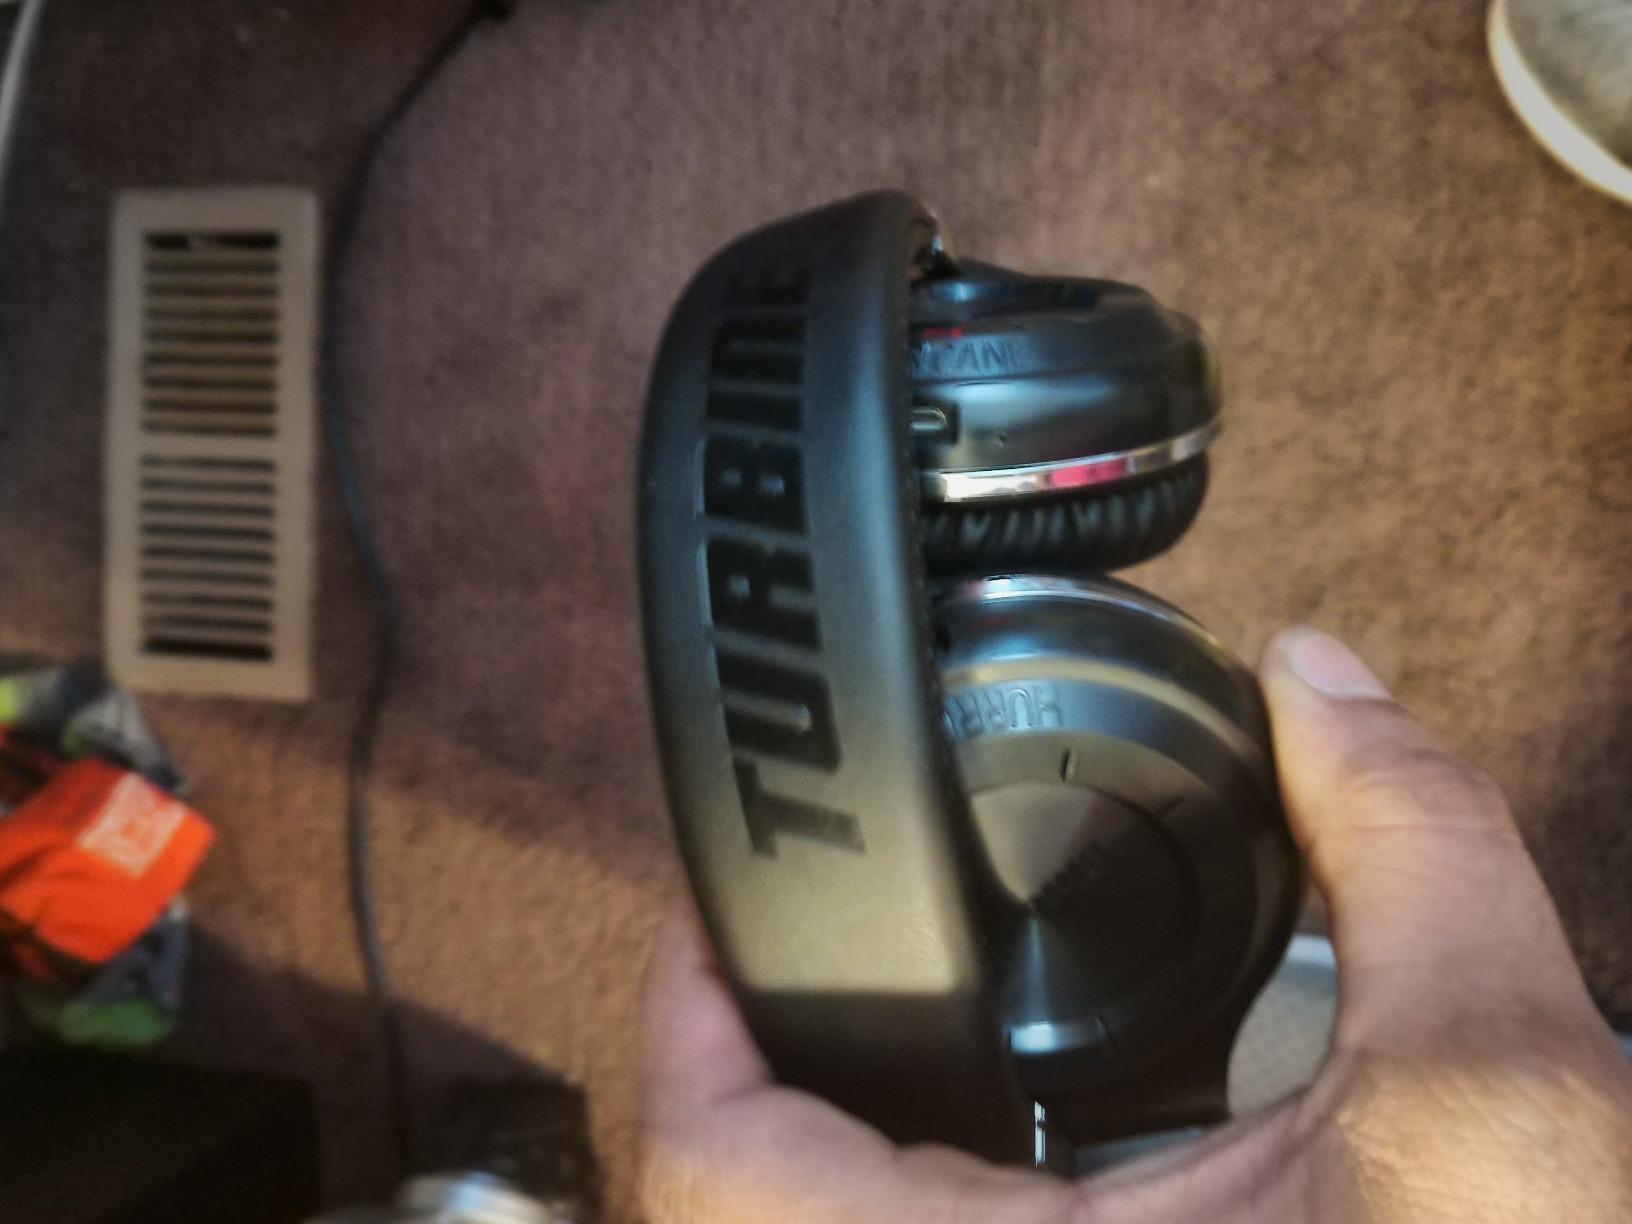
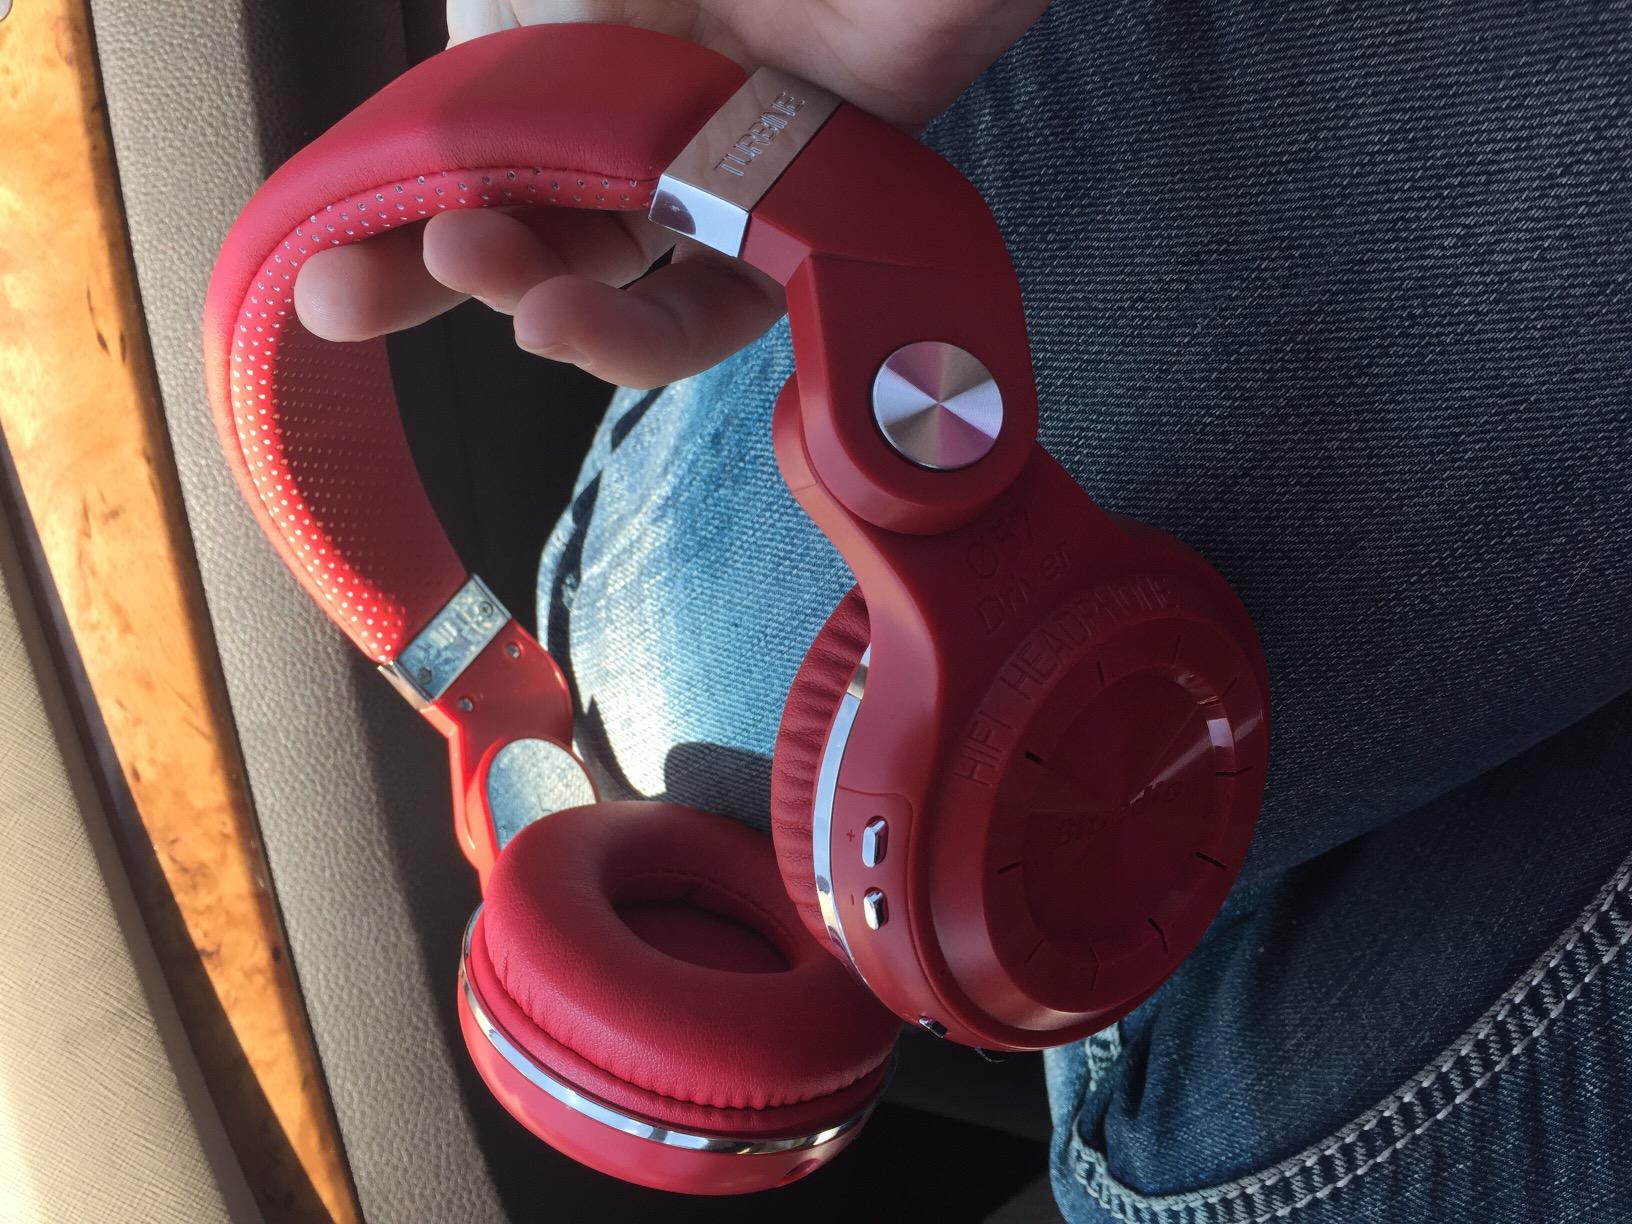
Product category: headphones
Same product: no